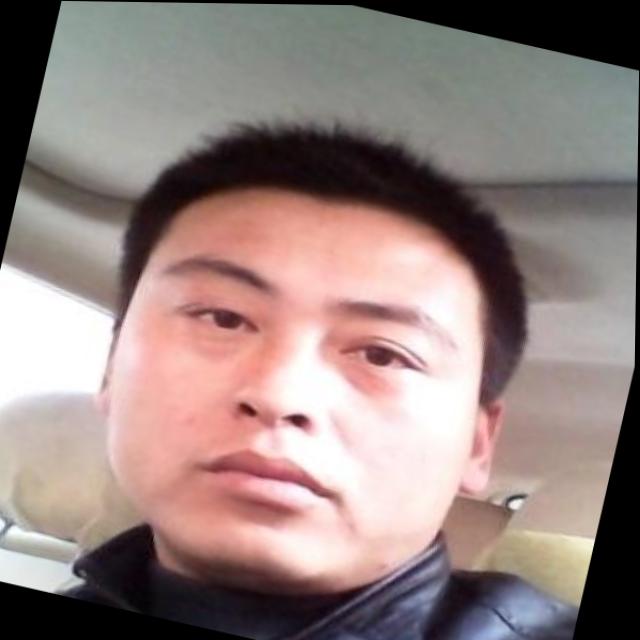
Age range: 21-44